W. A. Hewitt

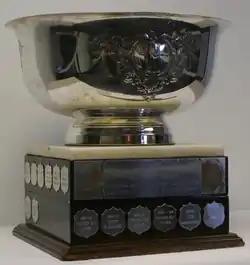
Large silver bowl engraved with a several designs mounted on a square wooden plinth adorned with engraved name plates of recipients

In June 1948, Hewitt recovered from a three-month skin ailment which doctors thought would affect his heart and end his sporting career. On November 15, 1952, his wife was killed in a head-on automobile collision on U.S. Route 6 east of Scranton, Pennsylvania. The vehicle driven by his son-in-law, Charles A. Massey, skidded on a curve and hit an oncoming car. Hewitt had both of his arms broken in the accident.